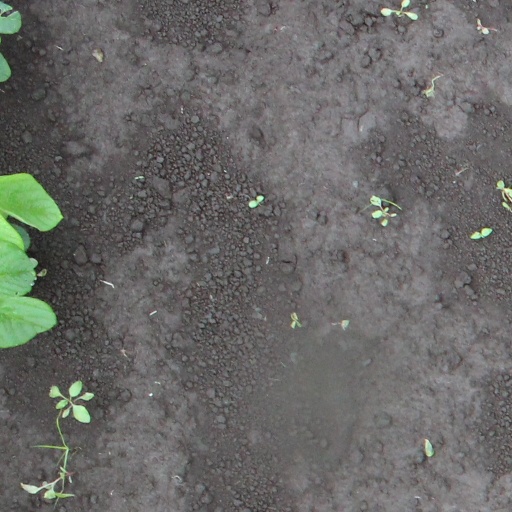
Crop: soybean